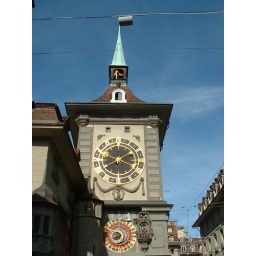
one of many clock towers in bern